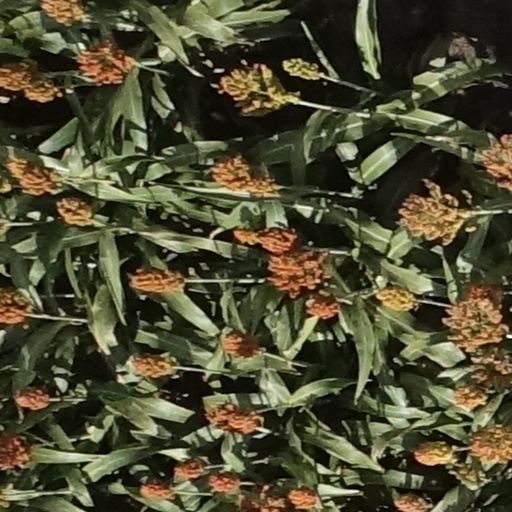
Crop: sorghum